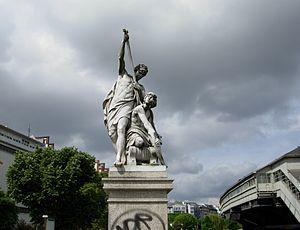
Karl Ludwig Otto Geyer est un sculpteur allemand.